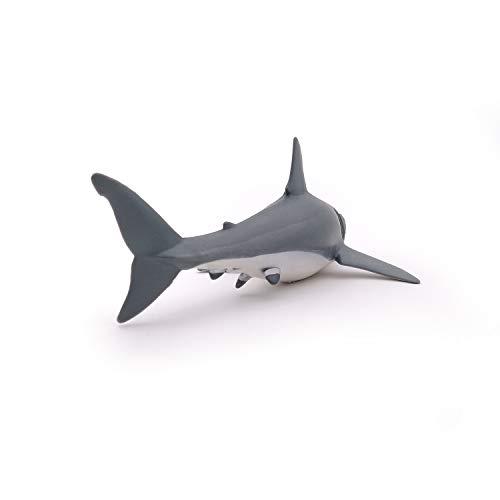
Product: Papo Marine Life Figure, White Shark
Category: Toys & Games | Toy Figures & Playsets | Action Figures
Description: PART OF THE AQUATIC ANIMALS - Sea creatures collection is not complete without this White Shark figure.
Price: $11.10
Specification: ProductDimensions:7.5x3.5x3.5inches|ItemWeight:3.84ounces|ShippingWeight:4.6ounces(Viewshippingratesandpolicies)|DomesticShipping:ItemcanbeshippedwithinU.S.|InternationalShipping:ThisitemcanbeshippedtoselectcountriesoutsideoftheU.S.LearnMore|ASIN:B0014NO17A|Itemmodelnumber:56002|Manufacturerrecommendedage:3yearsandup